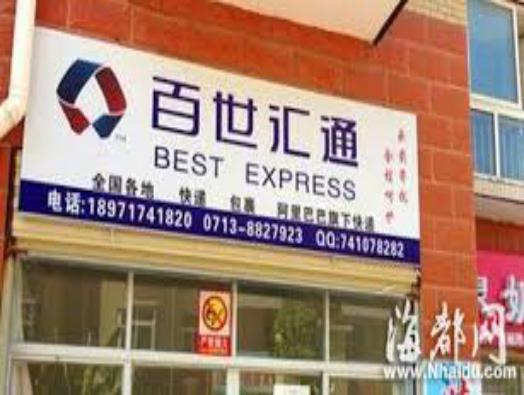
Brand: BEST EXPRESS-3
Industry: Others